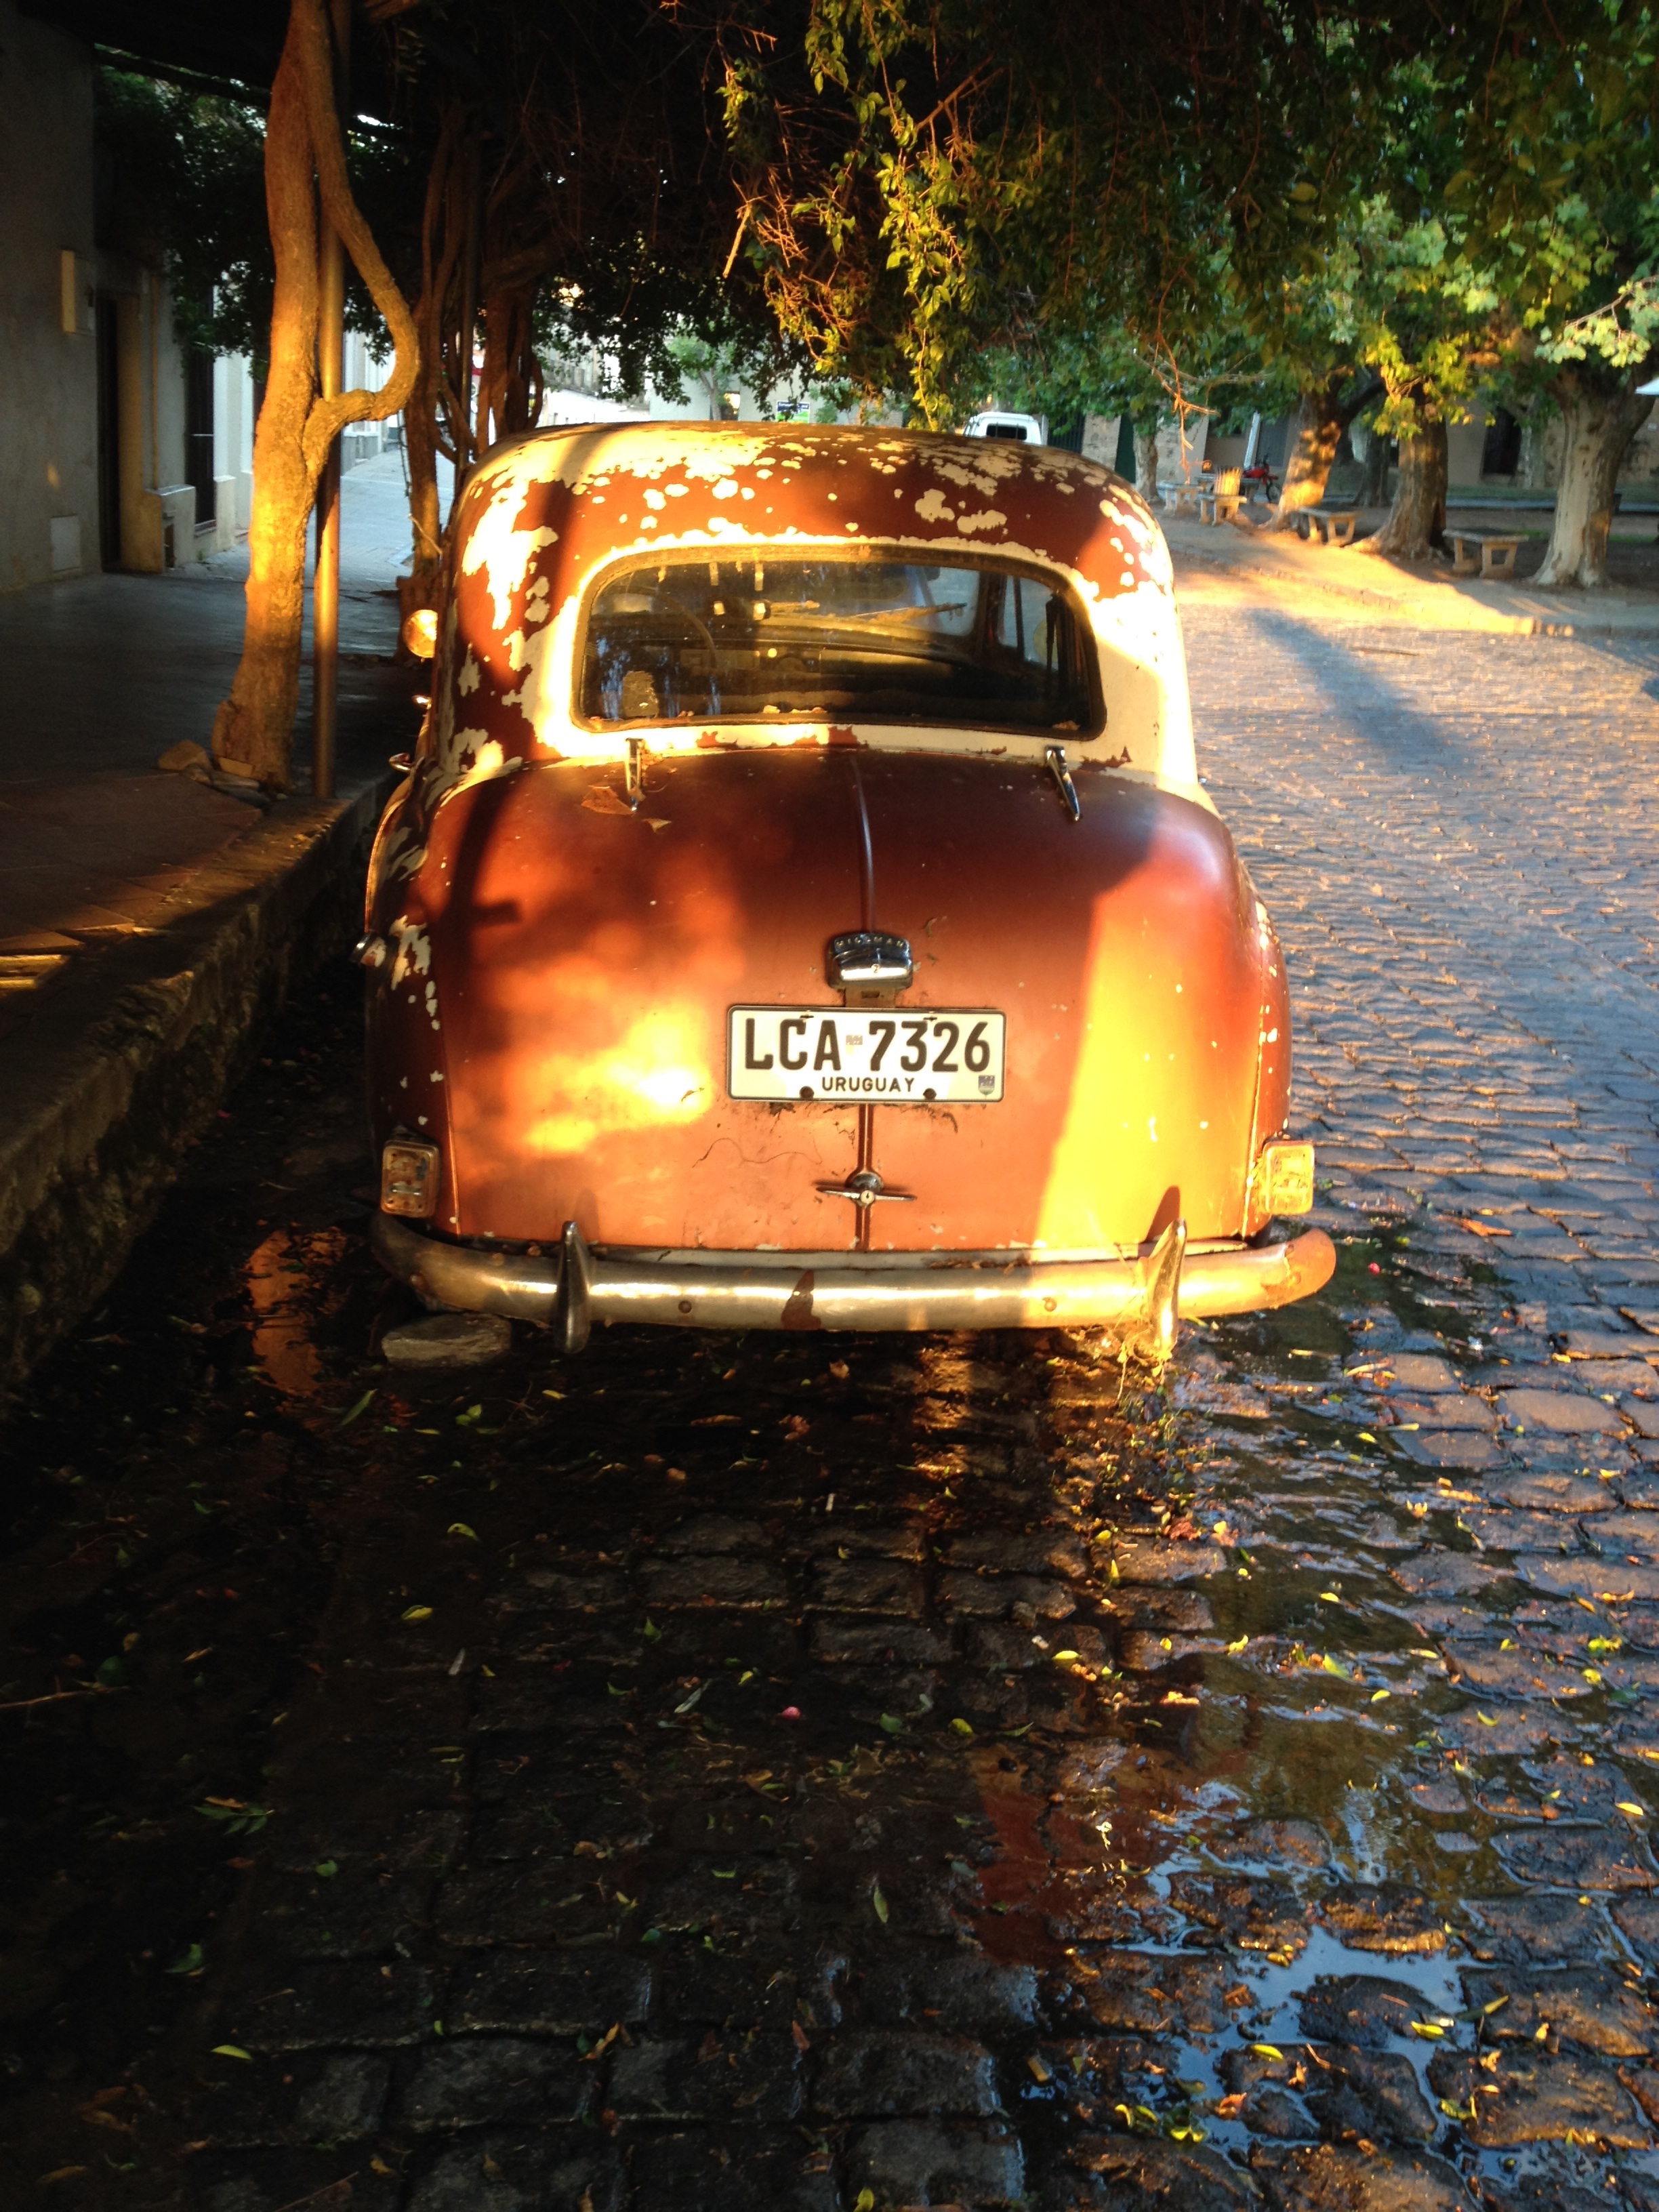
car, night, reflection, vehicle, vintage car, automobile make